Mastaney

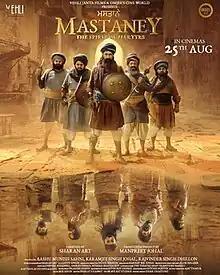
Theatrical release poster

Mastaney is a 2023 Indian Punjabi-language historical action drama film. It stars Tarsem Jassar and Gurpreet Ghuggi with Simi Chahal and Karamjit Anmol in supporting roles.